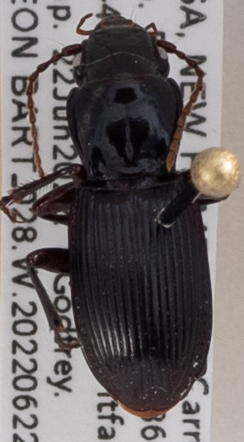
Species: Pterostichus rostratus
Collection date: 2022-06-22
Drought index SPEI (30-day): -1.058
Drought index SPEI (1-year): -0.362
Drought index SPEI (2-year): -1.13